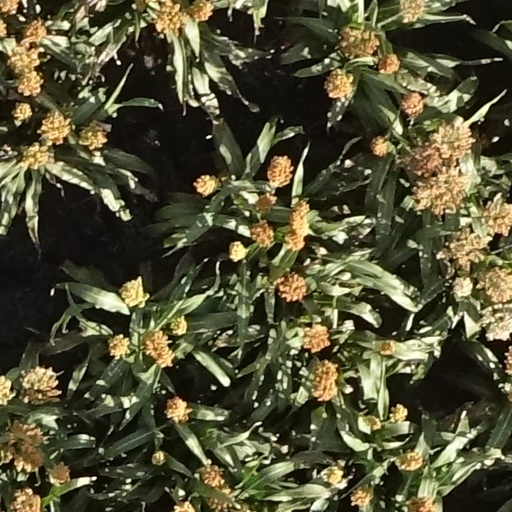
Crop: sorghum